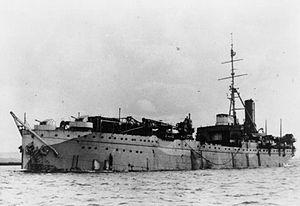
Créés peu après l'invention de l'aviation militaire pendant la Première Guerre mondiale, les porte-avions ont d'abord été considérés comme des bâtiments auxiliaires et n'ont joué un rôle majeur dans la guerre navale qu'à partir de la Seconde Guerre mondiale. Il a fallu l'attaque de Pearl Harbor de décembre 1941 pour démontrer la supériorité de l'aviation embarquée sur la grosse artillerie des navires de ligne, grâce à sa portée incomparablement plus grande pour une force de frappe équivalente. La bataille de la mer de Corail, en mai 1942, est le premier affrontement uniquement aéronaval de l'histoire, dans lequel les forces navales japonaises et américaines s'affrontèrent par avions interposés sans jamais être à portée de canon. En 1944-45, les plus grands cuirassés japonais jamais construits coulent sous les attaques de l'aviation embarquée américaine.